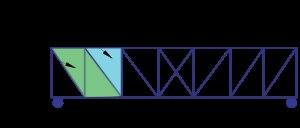
Une poutre est dite en treillis lorsqu’elle est formée d'éléments articulés entre eux et formant une triangulation. Cette poutre comprend deux membrures reliées par des éléments verticaux et/ou obliques.
Un pont en treillis ou pont en poutre en treillis, ou pont-treillis est un pont dont les poutres latérales sont composées de barres métalliques triangulées, assemblées en treillis. Au début du XXᵉ siècle, les poutres en treillis étaient dénommées poutres américaines, car c’est aux États-Unis que la technique est apparue. Les treillis peuvent être assemblés par boulonnage, par rivetage ou bien soudés. Il s’agit d’une méthode de construction rapide et peu coûteuse. Le concept a été mis au point par Andrea Palladio.